John McNally (politician)

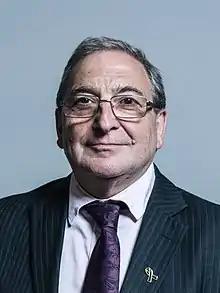
Official portrait, 2017

John Joseph McNally (born 1 February 1951) is a Scottish politician who was elected to the House of Commons of the United Kingdom as the Member of Parliament (MP) for Falkirk in 2015, serving until he stood down in 2024. He is a member of the Scottish National Party (SNP).